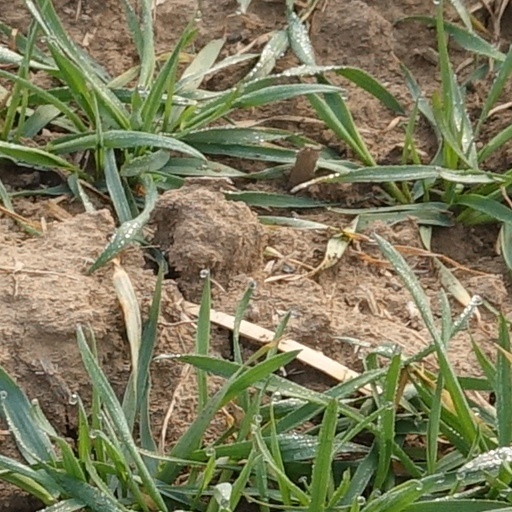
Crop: wheat